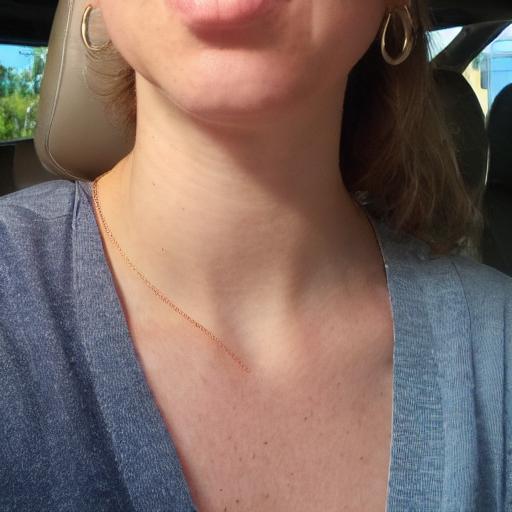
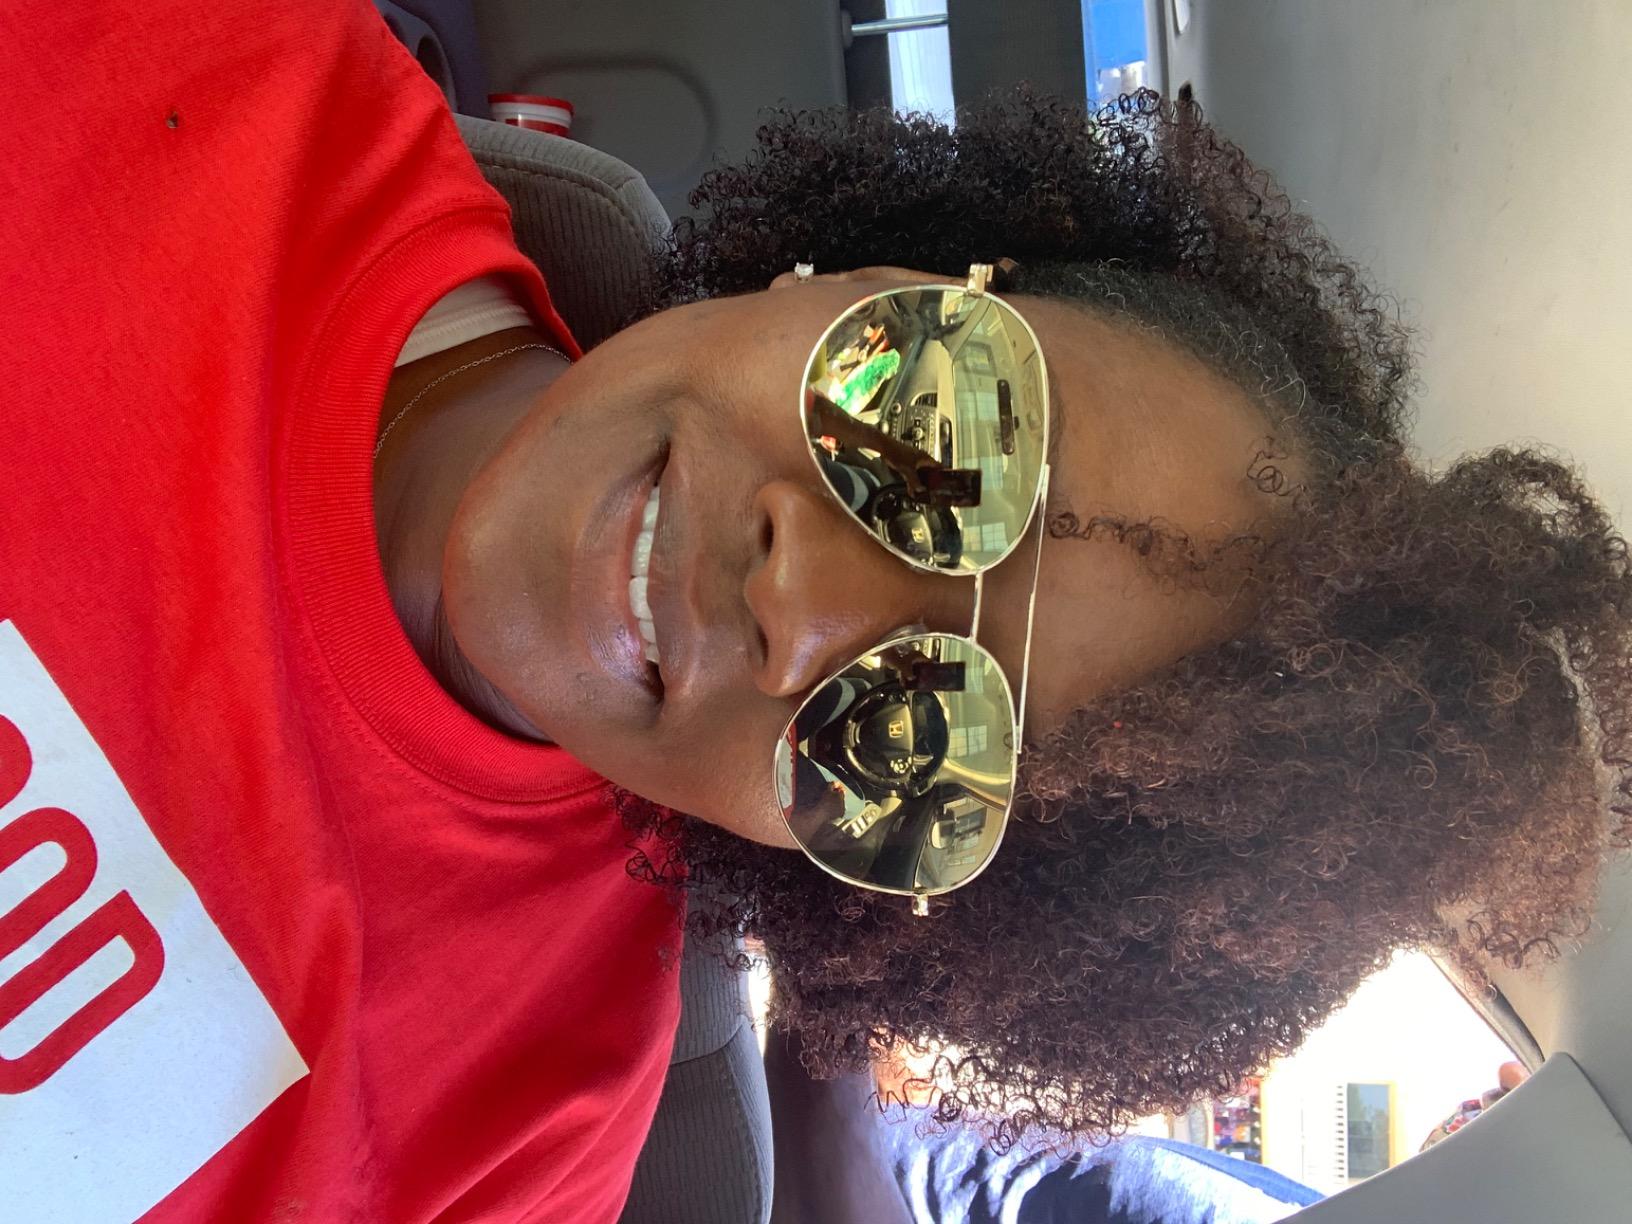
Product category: accessories_sunglasses
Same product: no